Answer in natural language. Which point is closer to the camera taking this photo, point A  or point B? Choose between the following options: B or A
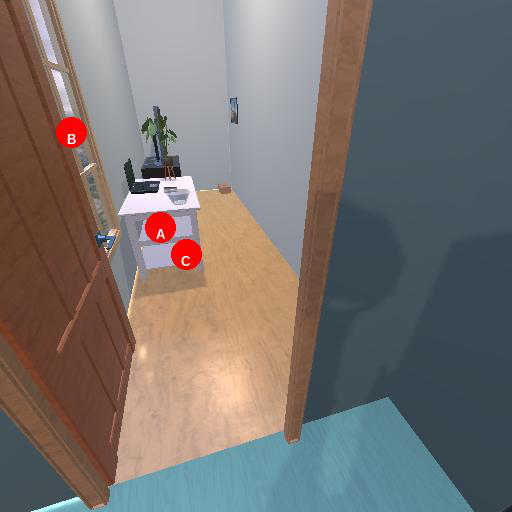
<answer>B</answer>